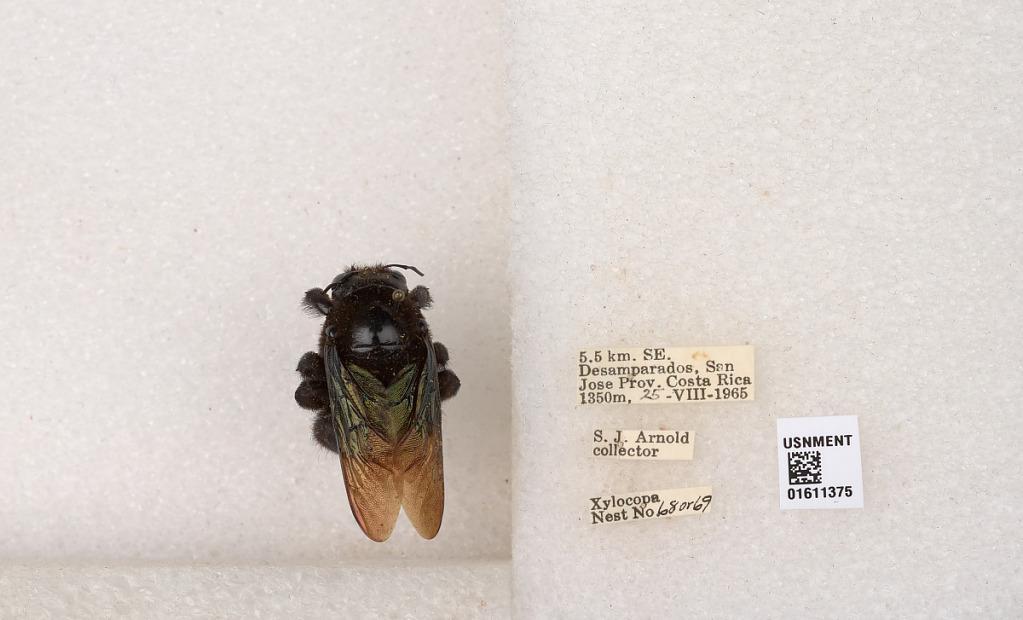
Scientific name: Xylocopa
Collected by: W. Hanson
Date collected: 1965-8-25
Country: Costa Rica
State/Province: San Jose
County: Desamparados
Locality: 5.5 km. SE. Desamparados